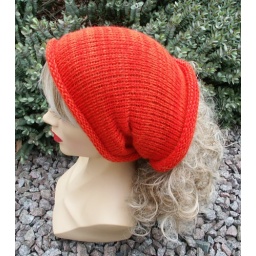
Tube hat in bright and light orange